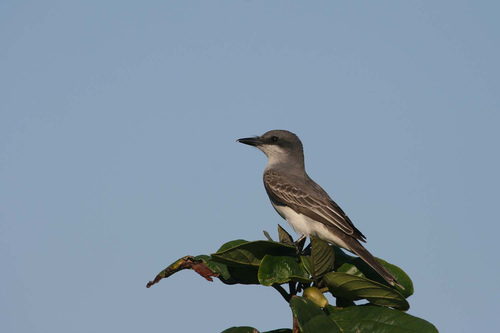
this bird has a white belly and breast with a gray crest and wing.
this bird has a straight black bill, a dark gray cheek patch, and a white throat.
small grey and white bird with black malar stripe, short pointed black beak, and white belly.
a small sized bird that has tones of dark brown and a medium sized billwhite belly and neck, black beak, grey crown, nape, and back. and mostly brown colored wings with some white.
this bird has wings that are brown and has a white body
this is a larger bird with a grey and white body and wings and a white breast.
a small bird with a white belly and dark grey wings and head.
this bird has wings that are grey and has a white belly
this bird is grey with white and has a long, pointy beak.
Species: Gray Kingbird